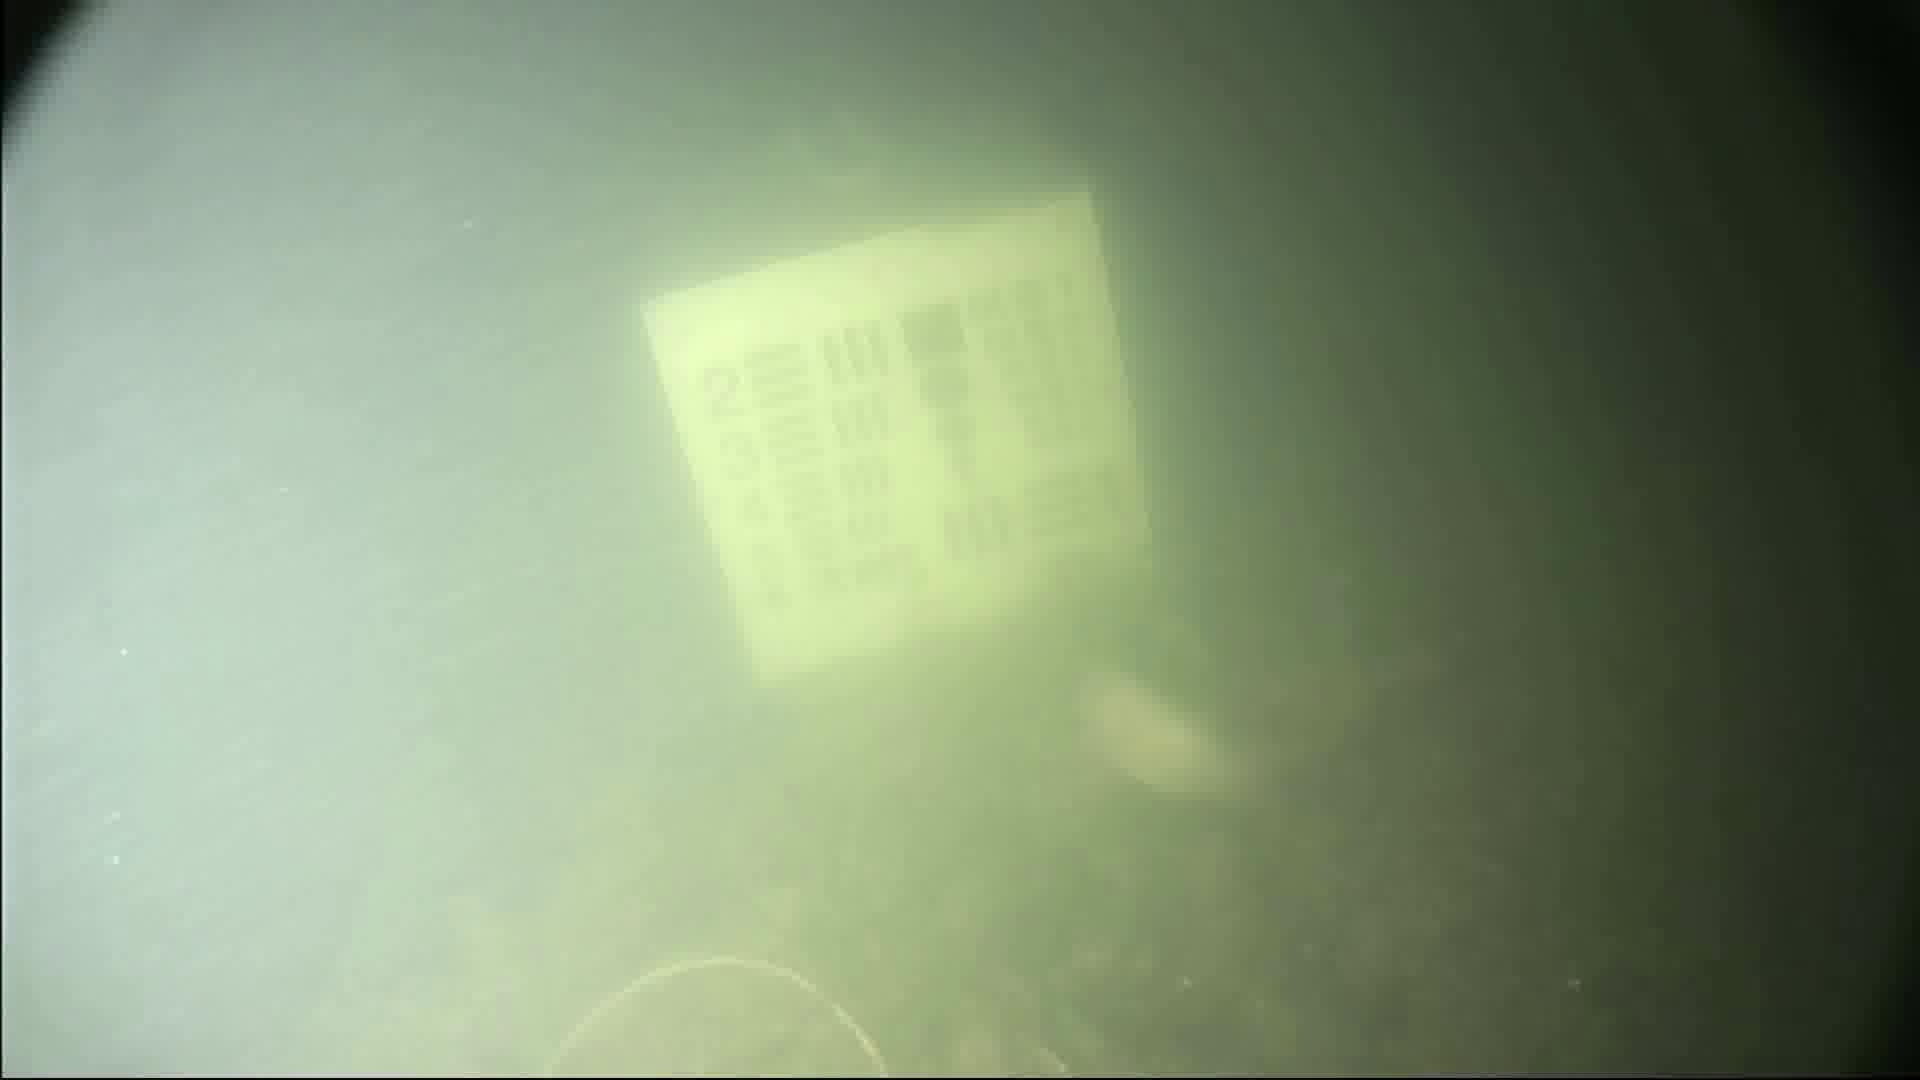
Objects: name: fish